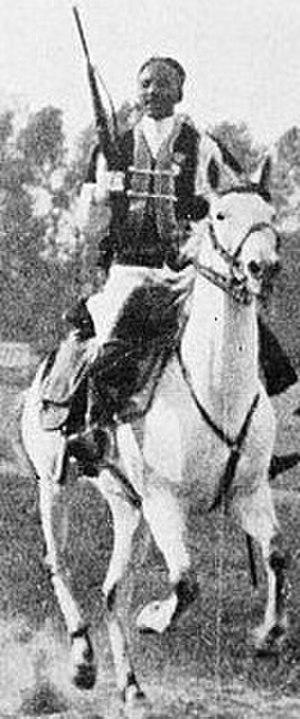
La participation de l'Italie à la Seconde Guerre mondiale était caractérisée par un cadre complexe d'idéologie, de politique et de diplomatie, tandis que ses actions militaires étaient souvent fortement influencées par des facteurs externes. L'Italie a rejoint la guerre en tant que l'une des puissances de l'Axe en 1940, lors de la reddition de la France, avec un plan de concentration des forces italiennes en vue d'une offensive majeure contre l'Empire britannique en Afrique et au Moyen-Orient, tout en s'attendant à l'effondrement du Royaume-Uni sur le théâtre européen. Les Italiens ont bombardé la Palestine mandataire, envahi l'Égypte et occupé le Somaliland britannique en remportant ses premiers succès. Cependant, les actions allemandes et japonaises en 1941 ont conduit respectivement à l'entrée de l'Union soviétique et États-Unis dans la guerre, ruinant ainsi le plan italien et reportant indéfiniment l'objectif de forcer la Grande-Bretagne à accepter un traité de paix négocié.